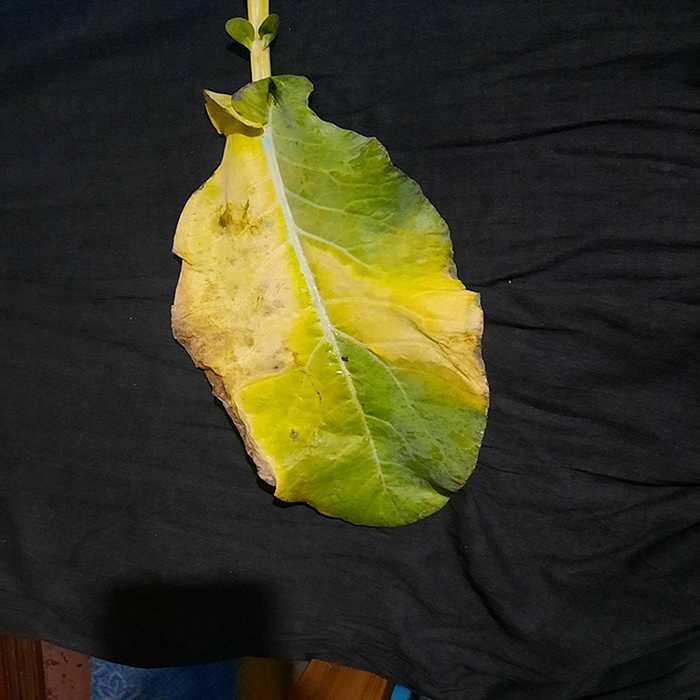
Plant: Cauliflower
Label: Black Rot